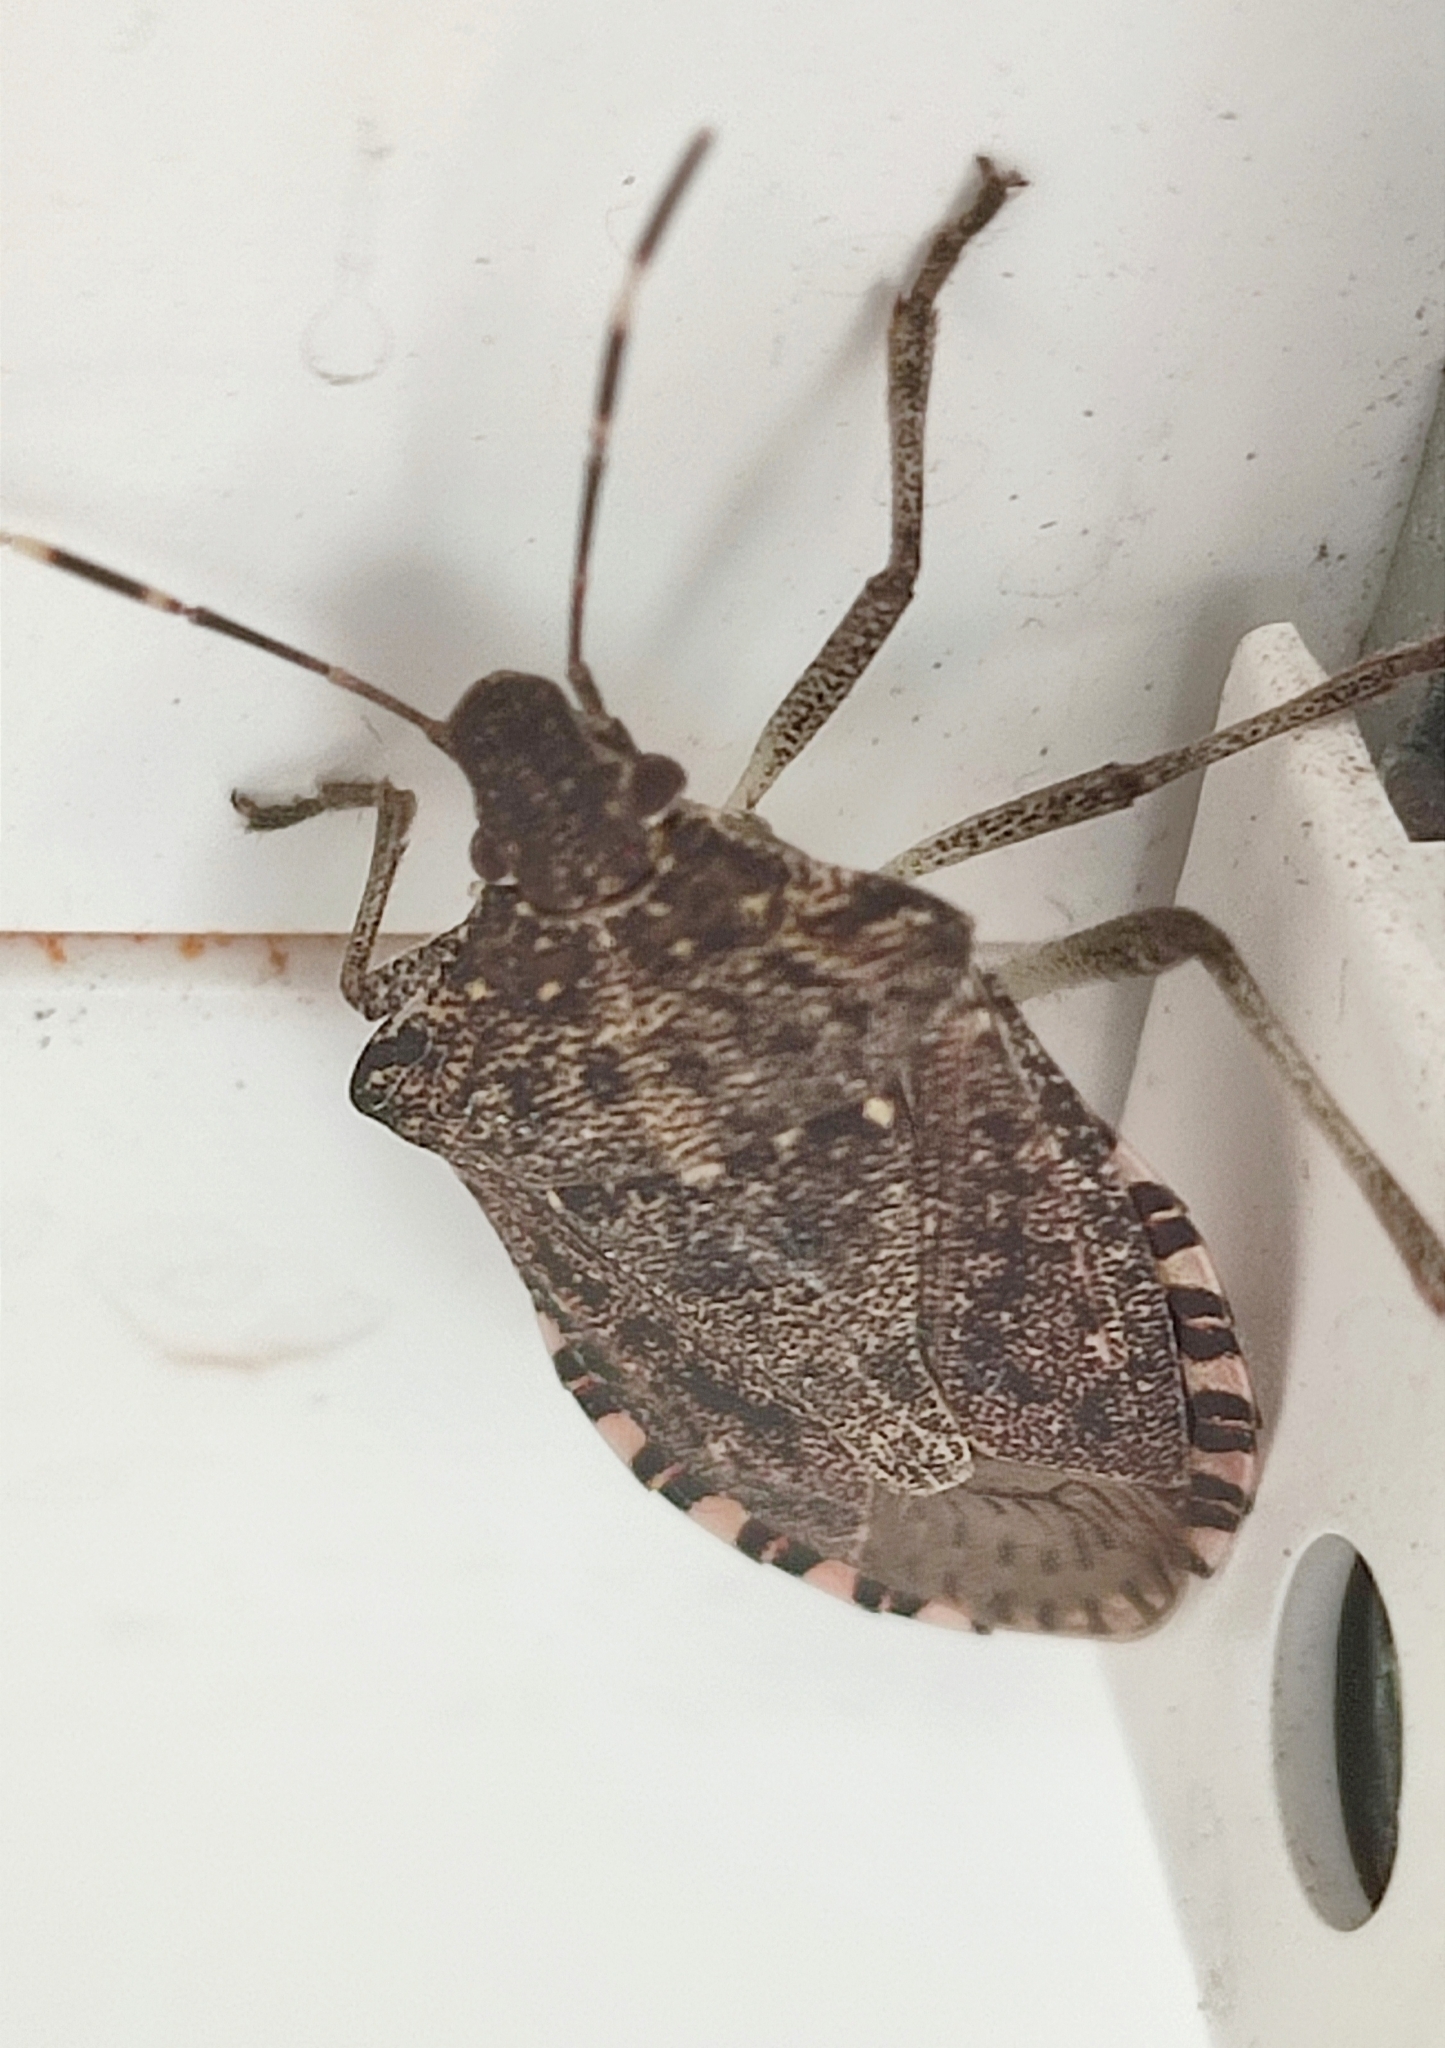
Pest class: stink_bug